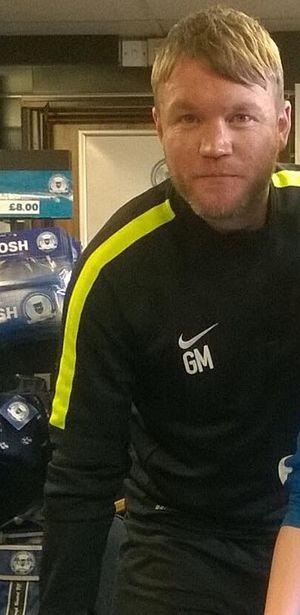
Grant McCann est un footballeur puis entraîneur nord-irlandais, né le 14 avril 1980 à Belfast. Il évolue au poste de milieu de terrain de la fin des années 1990 au milieu des années 2010.